Walter Fritzsch

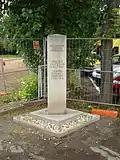

Fritzsch died on 15 October 1997, shortly before his 77th birthday. The "Small General" was buried in the Heidefriedhof Dresden Cemetery. He was subsequently honored with a monument in the Rudolf Harbig Stadion, home of Dynamo Dresden, and an annual football tournament in Dresden has been organized in his memory. Today a movie filmed movie about his career at the SG Dynamo Dresden.